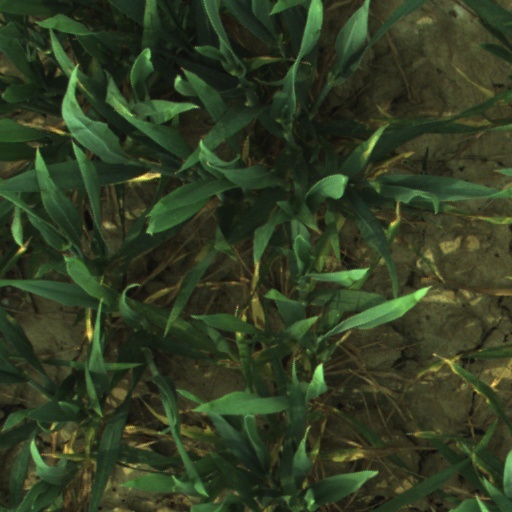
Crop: wheat